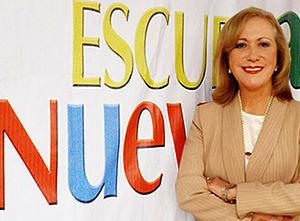
Vicky Colbert, de son nom complet Clara Victoria Colbert de Arboleda, est une sociologue colombienne, née aux États-Unis.
100 Women est une série multi-formats créée en 2013 par la BBC. La série concerne le rôle des femmes au XXIᵉ siècle et inclut des événements à Londres et à Mexico. Après la publication de la liste, l'émission, intitulée BBC's Women Season, est diffusée pendant trois semaines, pendant lesquelles la BBC propose également des rapports en ligne, des débats et des articles sur les femmes. Les femmes du monde entier sont encouragées à participer sur Twitter, en commentant la liste, ainsi que les entretiens et les débats qui suivent sa publication. Une nouvelle liste de lauréates est publiée chaque année depuis 2013.